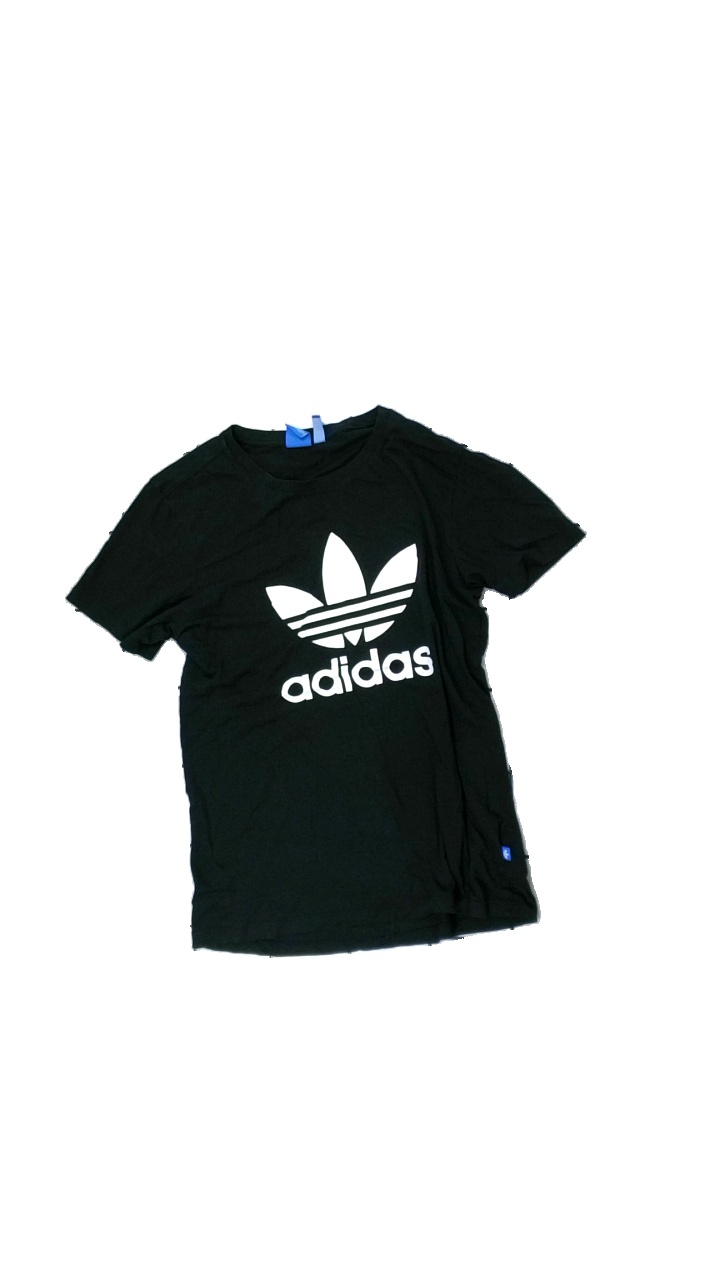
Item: T-shirt (Ladies)
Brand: Adidas
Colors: Black, White
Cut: Regular
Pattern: Logo print
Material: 66% cotton 34% visc
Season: All
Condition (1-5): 2
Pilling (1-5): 3
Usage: Export
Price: <50